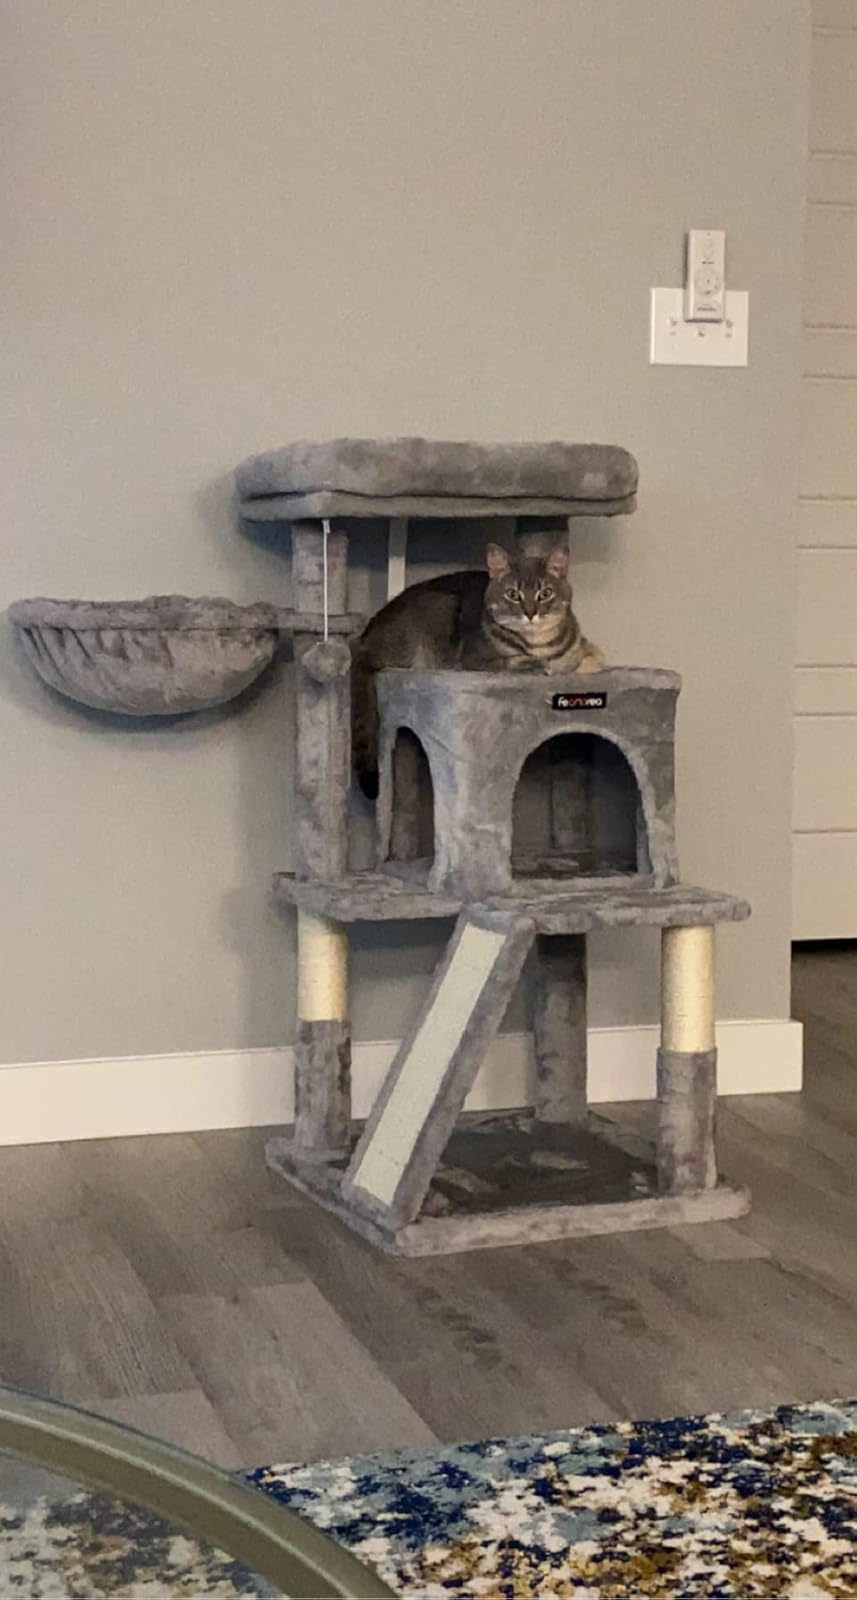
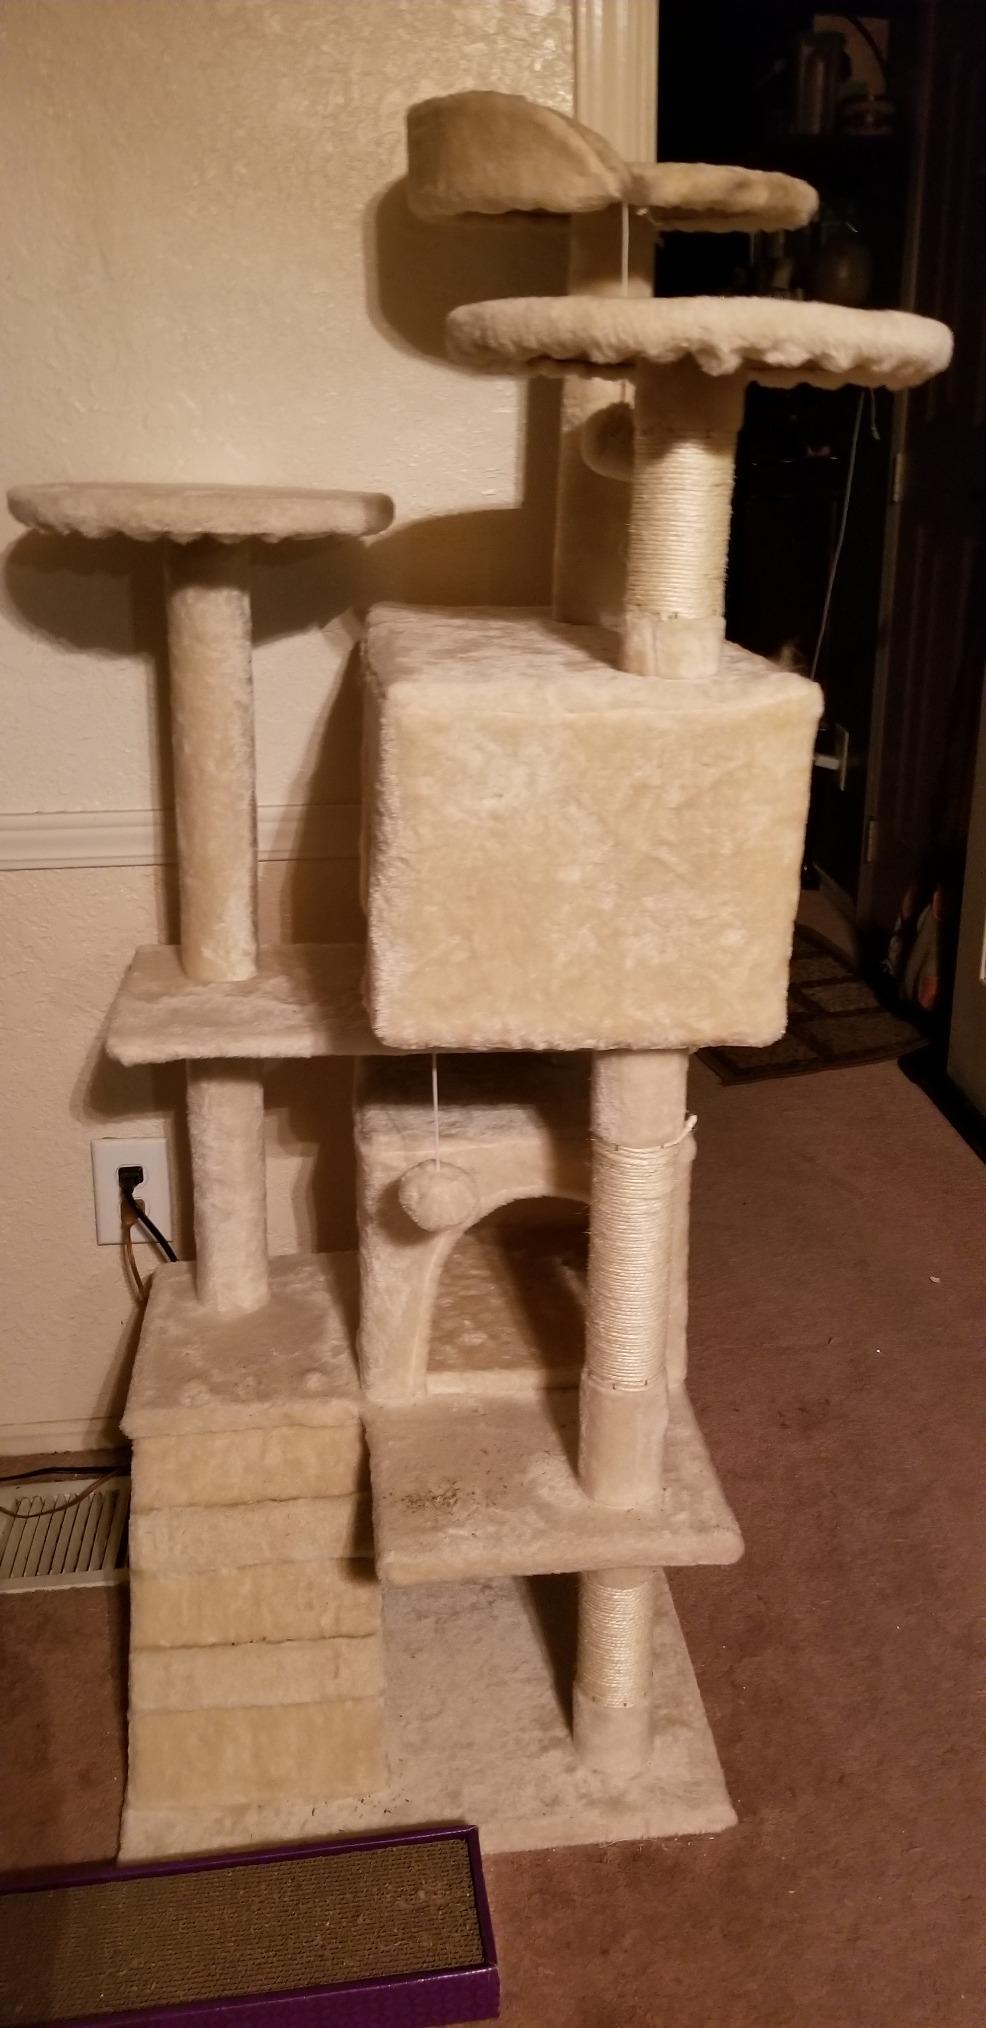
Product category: items_cat tree
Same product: no